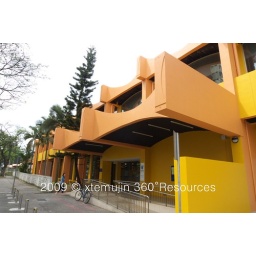
Newly painted Queenstown Community Library in orange and yellow in February 2009. Queenstown Public Library. 53 Margaret Drive. Singapore 149297